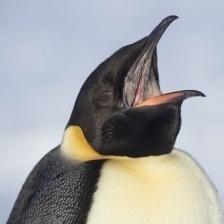
Species: EMPEROR PENGUIN
Scientific name: APTENODYTES FORSTERI
ImageNet parent category: king_penguin